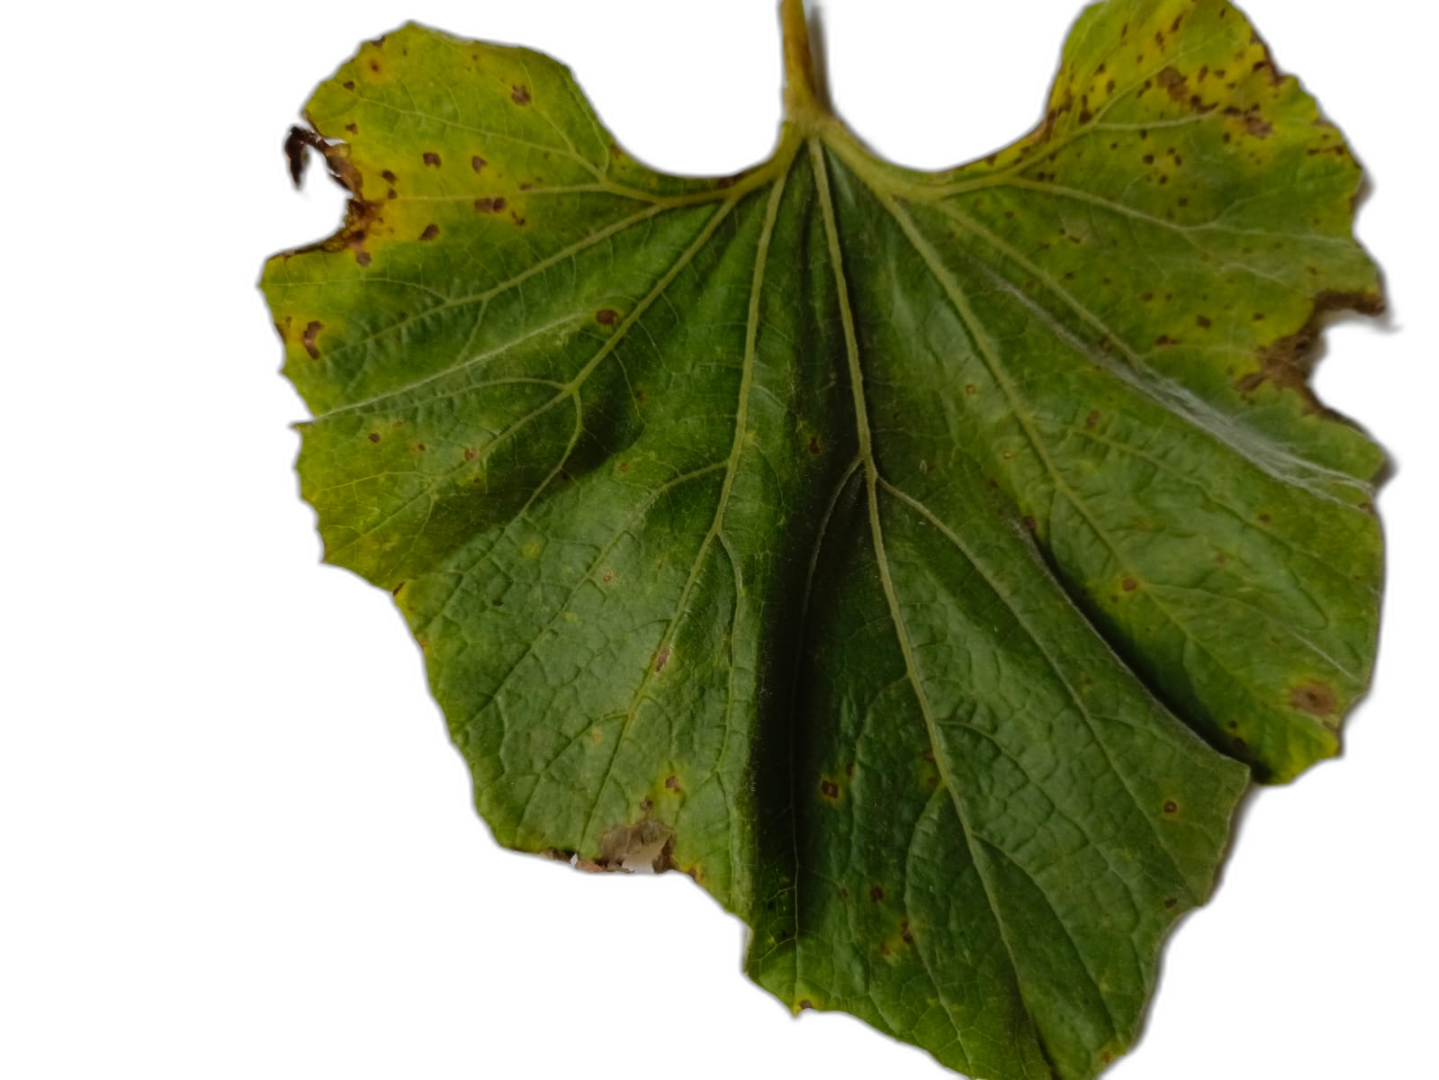
Crop: Bottle Gourd
Label: Anthracnose